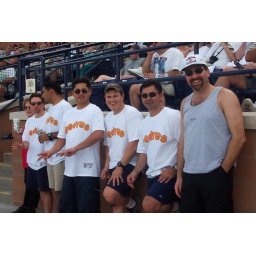
Best seats in the house '02